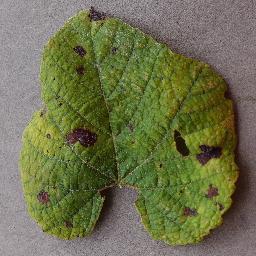
Label: Grape___Leaf_blight_(Isariopsis_Leaf_Spot)